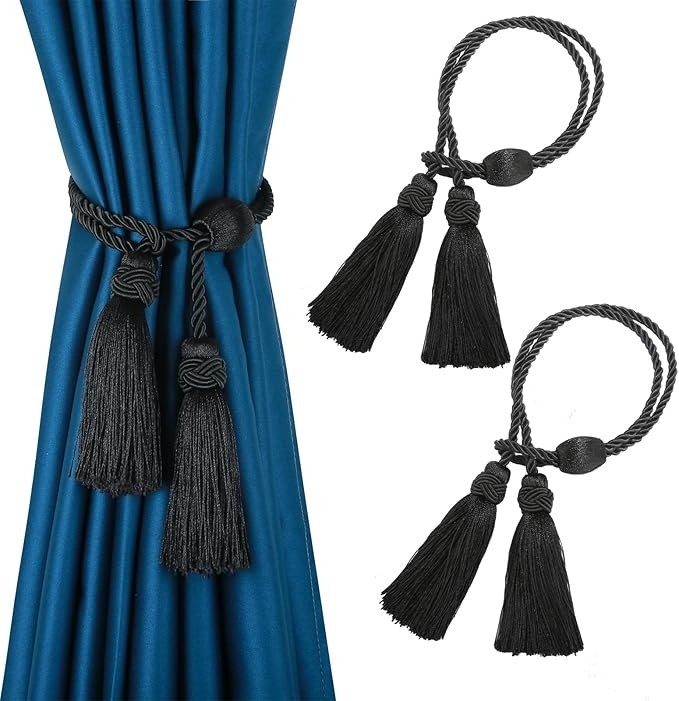
Curtain Tiebacks with Tassel,Modern Rope Window Curtain Ties Backs for Draperies, Outdoor Elegant Decorative Curtain Holdbacks
About This High-Quality: Curtain tassel tiebacks are made of high quality polyester material, and the Curtain tiebacks tassels overall drape with a similar luster to silk, soft and not easily worn or pilling. Size: Weight of 1 Pair tassel curtain tiebacks is 50g and This hand-woven curtain tiebacks with tassels total length 18 inches. Easy to Use: you could be twisted to adjust the curtain ties length freely to meet your need. These decorative elegant curtain holdbacks with tassel really set off the curtains and finished the look. Multi-Use: This decorative curtain tie backs suitable for all thick blackout curtains, shower curtains,thin sheer curtains, patio curtains, or other home decor.Perfect for your living room, bedroom, kitchen, dining room, bathroom, patio door, spa room or office. Buy With Confidence: If you have any questions when using our products, you can let us know by email and we will answer you as soon as possible. Overview Color : Black Brand : HedongHexi Finish Type : Decorative Item Weight : 50 Grams Number of Pieces : 2
Brand: HedongHexi
Category: Home & Garden > Decor > Window Treatment Accessories > Curtain Holdbacks & Tassels > Curtain Holdbacks